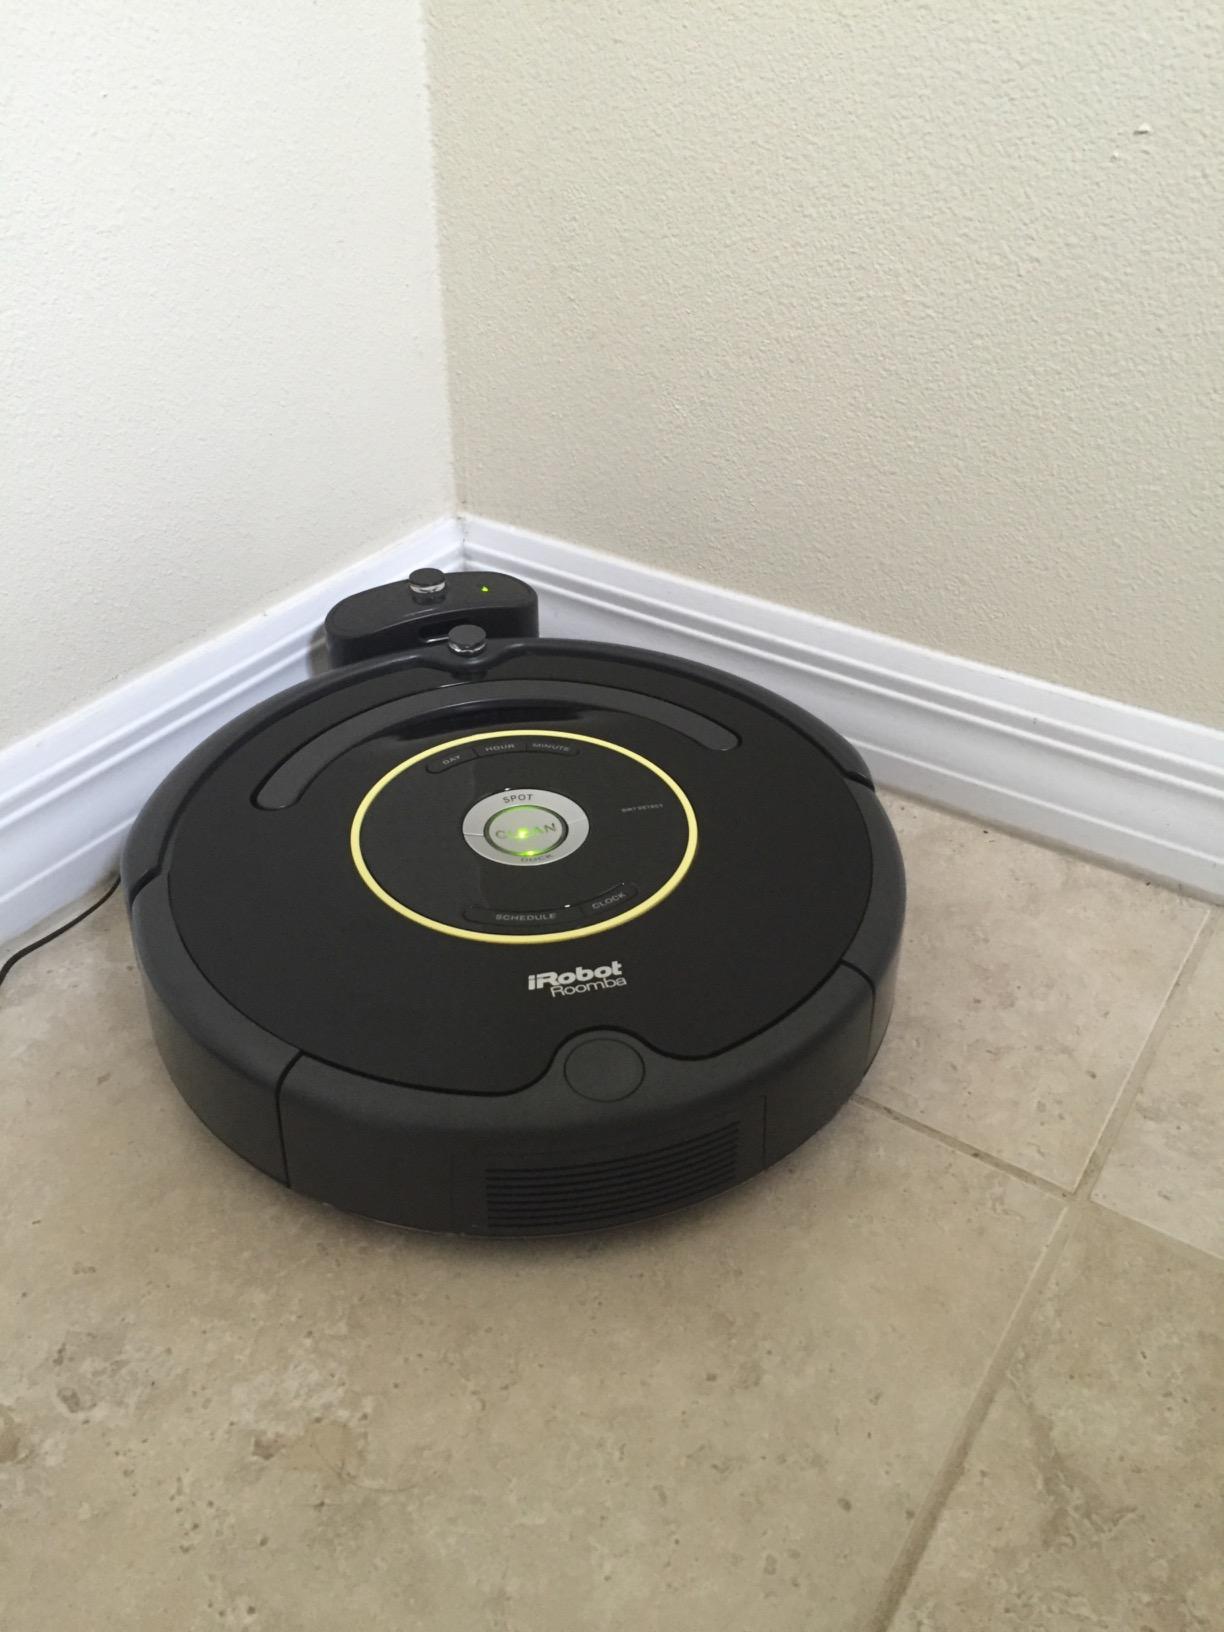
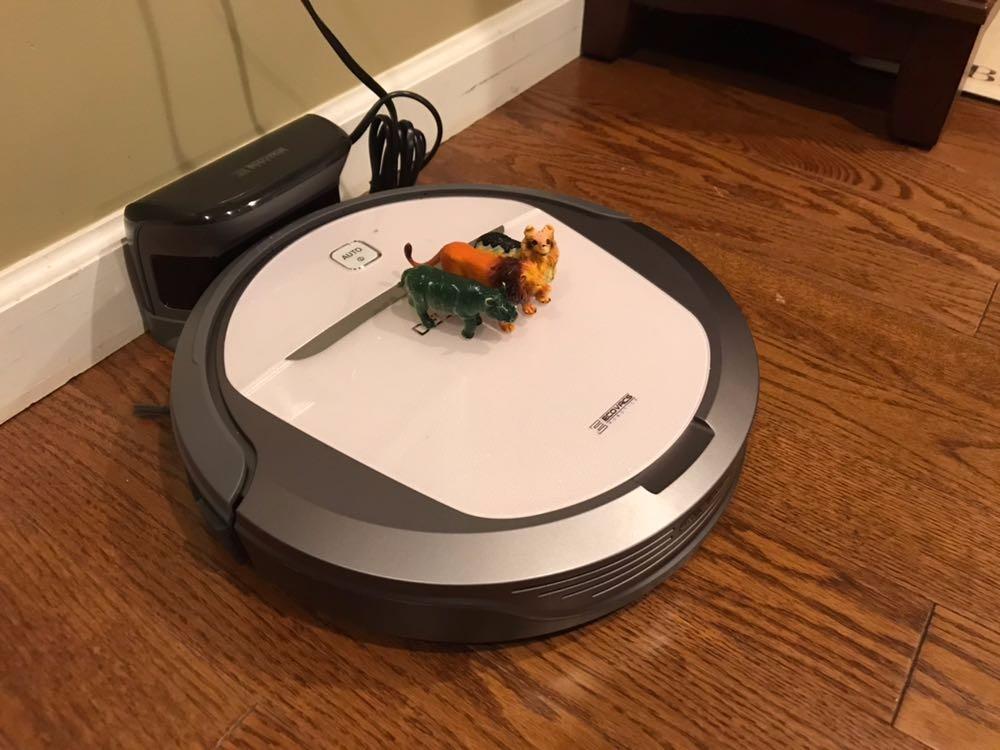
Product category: items_vacuum
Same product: no